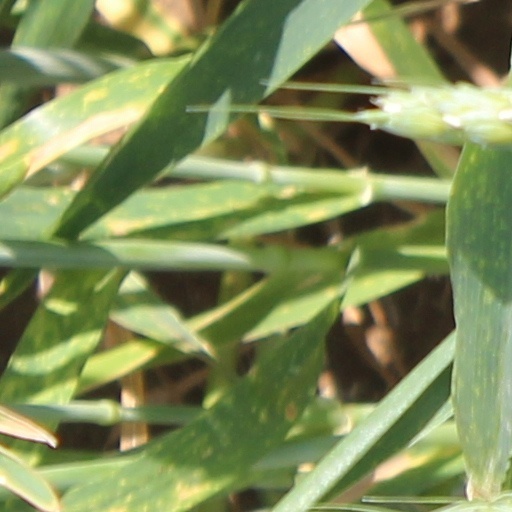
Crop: wheat